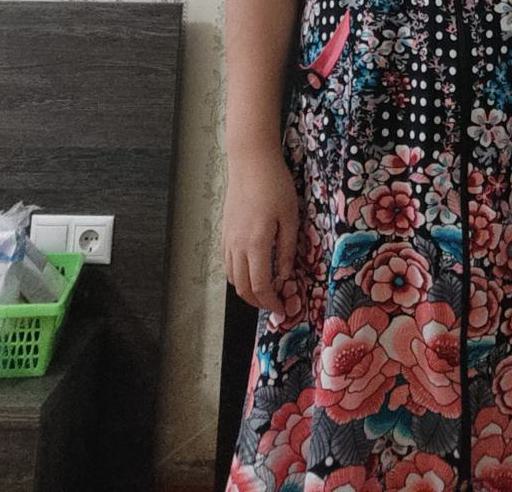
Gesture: no_gesture